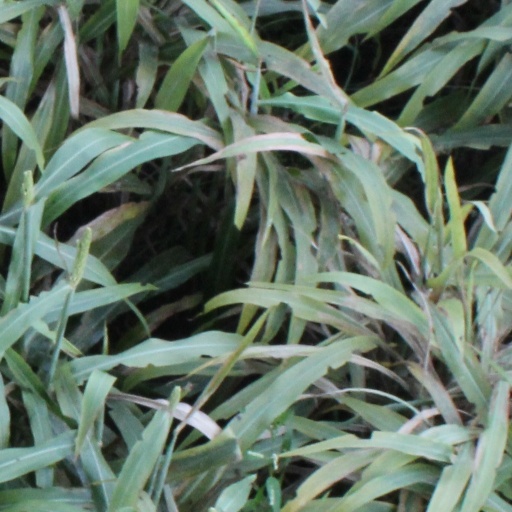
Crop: sorghum